The Black Cat (1934 film)

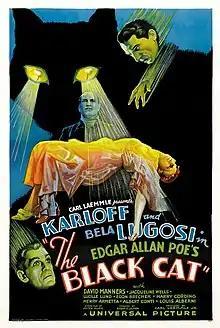
Theatrical release poster

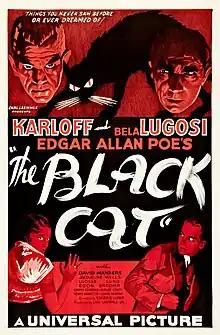
Alternate theatrical release poster

The Black Cat is a 1934 American pre-Code horror film directed by Edgar G. Ulmer and starring Boris Karloff and Béla Lugosi. It was Universal Pictures' biggest box office hit of the year, and was the first of eight films (six of which were produced by Universal) to feature both Karloff and Lugosi. In 1941, Lugosi appeared in a comedy horror mystery film with the same title, which was also named after and ostensibly "suggested by" Edgar Allan Poe's 1843 short story.